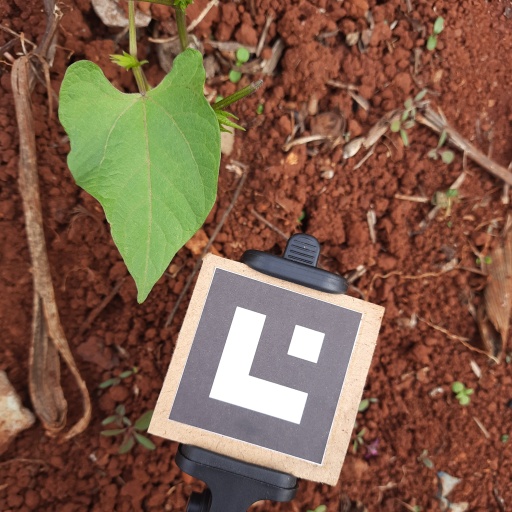
Observations: wavy surface, no eating holes, under cloudy sky